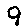
Label: 9